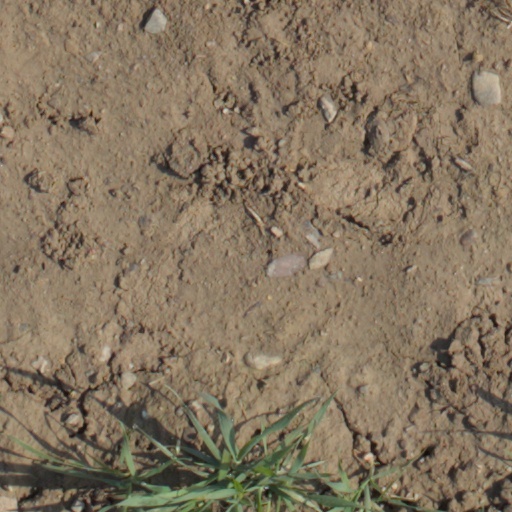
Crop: wheat